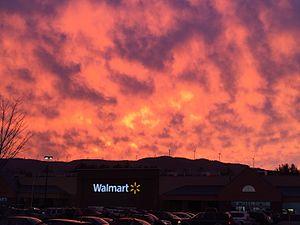
Un coucher de soleil magnifique sur Walmart Supercenter à Plymouth, NH. Des moulins à vent à Groton, NH sont visibles sur la crête en arrière.